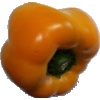
Label: Pepper Yellow 1